Karwar

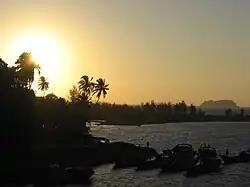
Sunset at Karwar bay

Several small mangrove covered islands lie off the Kali river estuary including Anjediva Island and Devagadaguda Islands. The sub-tidal regions of the islands have a high biodiversity, although the waters off Karwar have recorded higher than normal faecal coliform counts.